The Ashram (film)

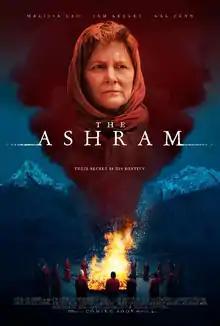
Poster

The Ashram is a 2018 fantasy thriller film directed by Ben Rekhi and written by Rekhi and Binky Mendez. It stars Sam Keeley, Hera Hilmar, Kal Penn, Melissa Leo and Radhika Apte.